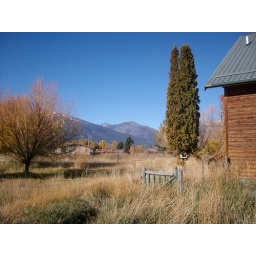
November 3rd. The tree in the foreground started turning yellow on the first of October. Now it almost bare.